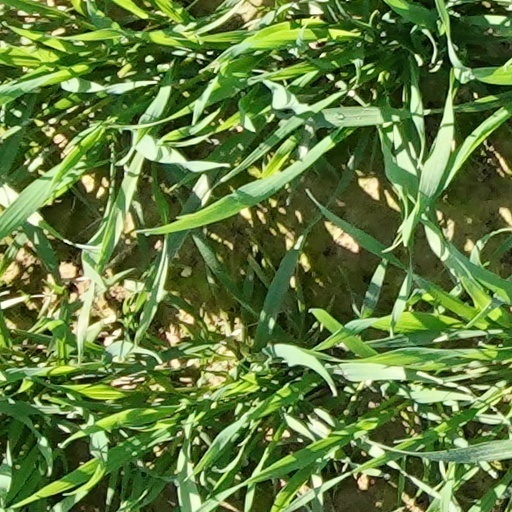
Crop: wheat